Canadian Mothercraft Society

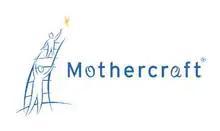

The Canadian Mothercraft Society (Mothercraft) is a non-profit, charitable NGO that serves children ages 0 to 6, their families, their teachers, and their community.